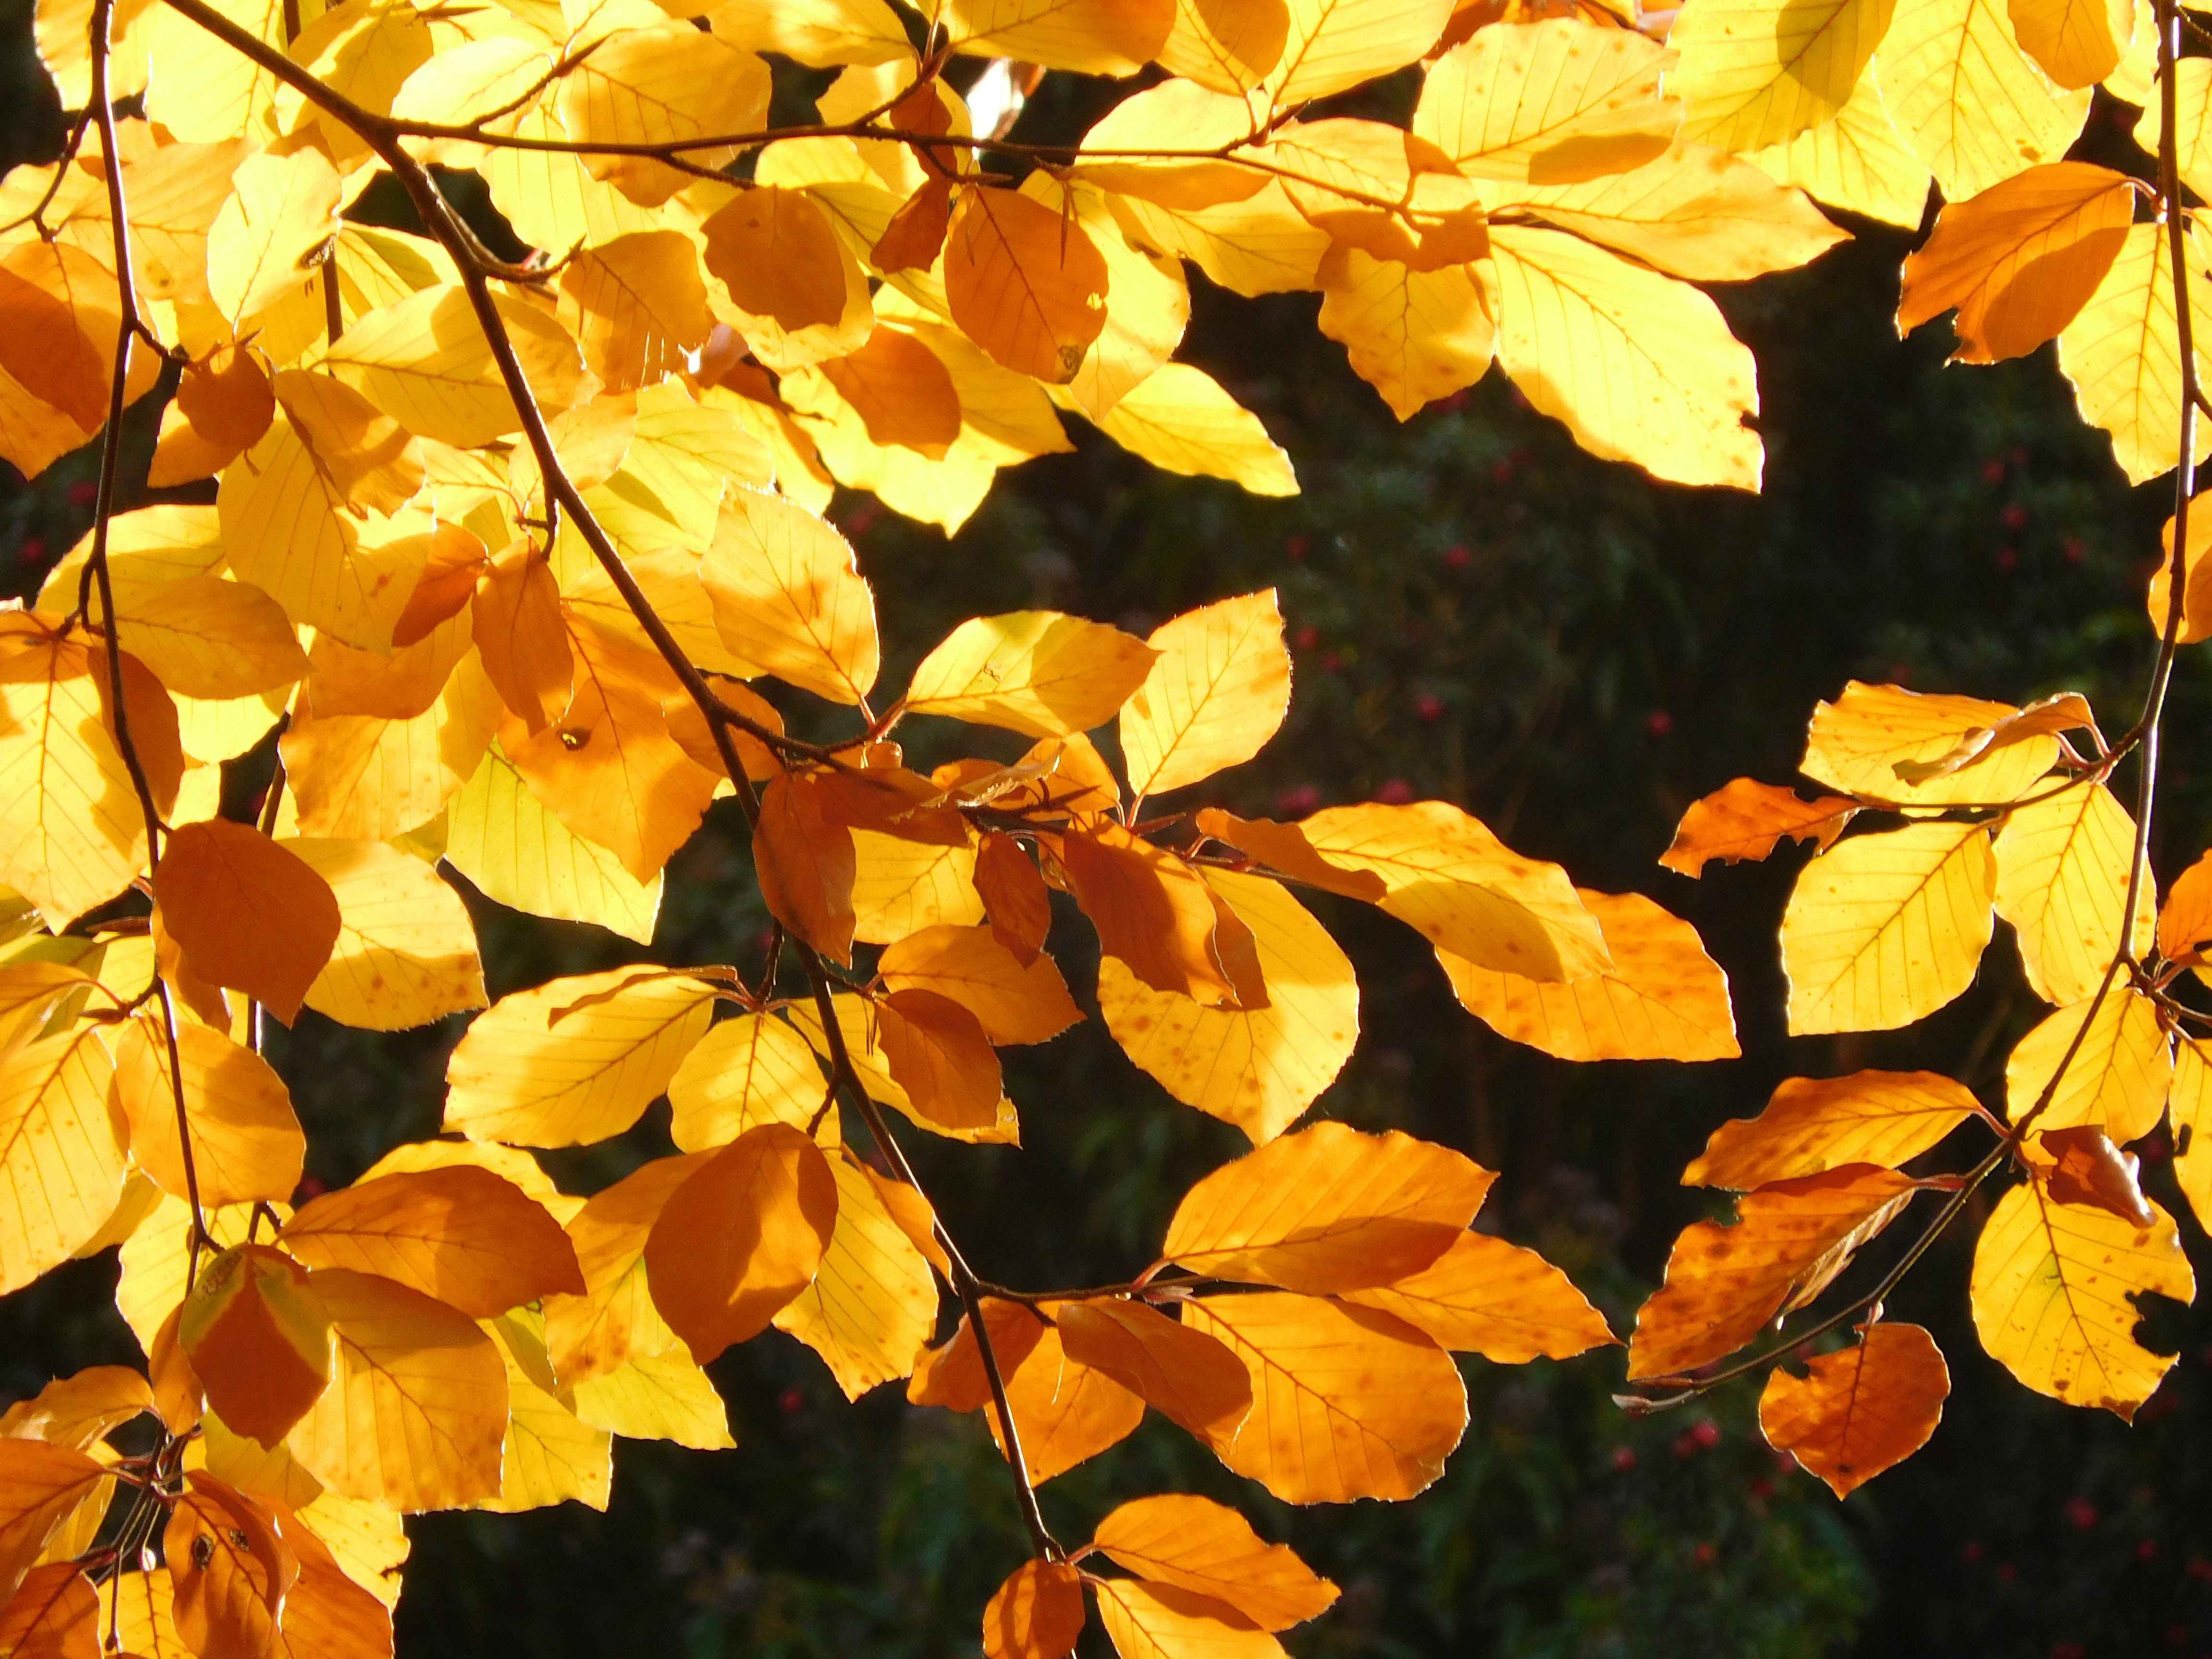
tree, yellow, branch, leaf, plant, autumn, season, land plant, sunlight, woody plant, maidenhair tree, deciduous, flowering plant, flower, maple tree, maple leaf, shrub